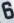
Number: 6